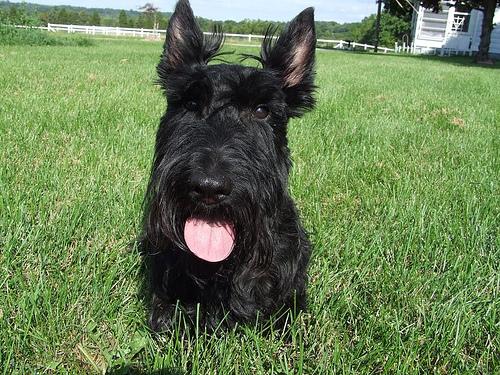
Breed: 206-n000037-Scotch_terrier